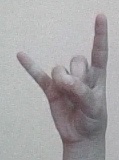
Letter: la